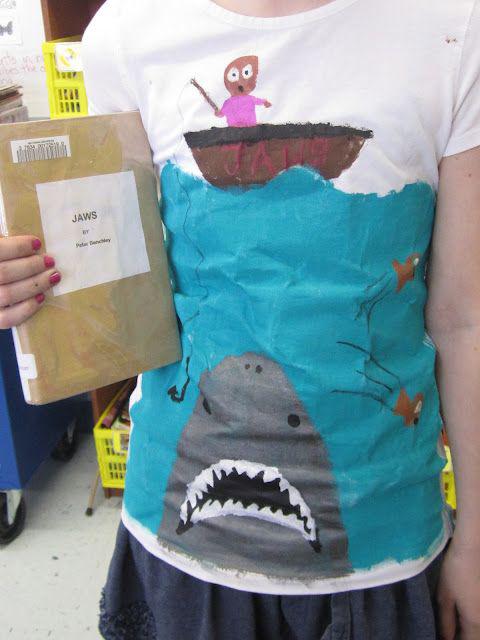
students create a t - shirt design inspired by the book they read .
Relation: Story